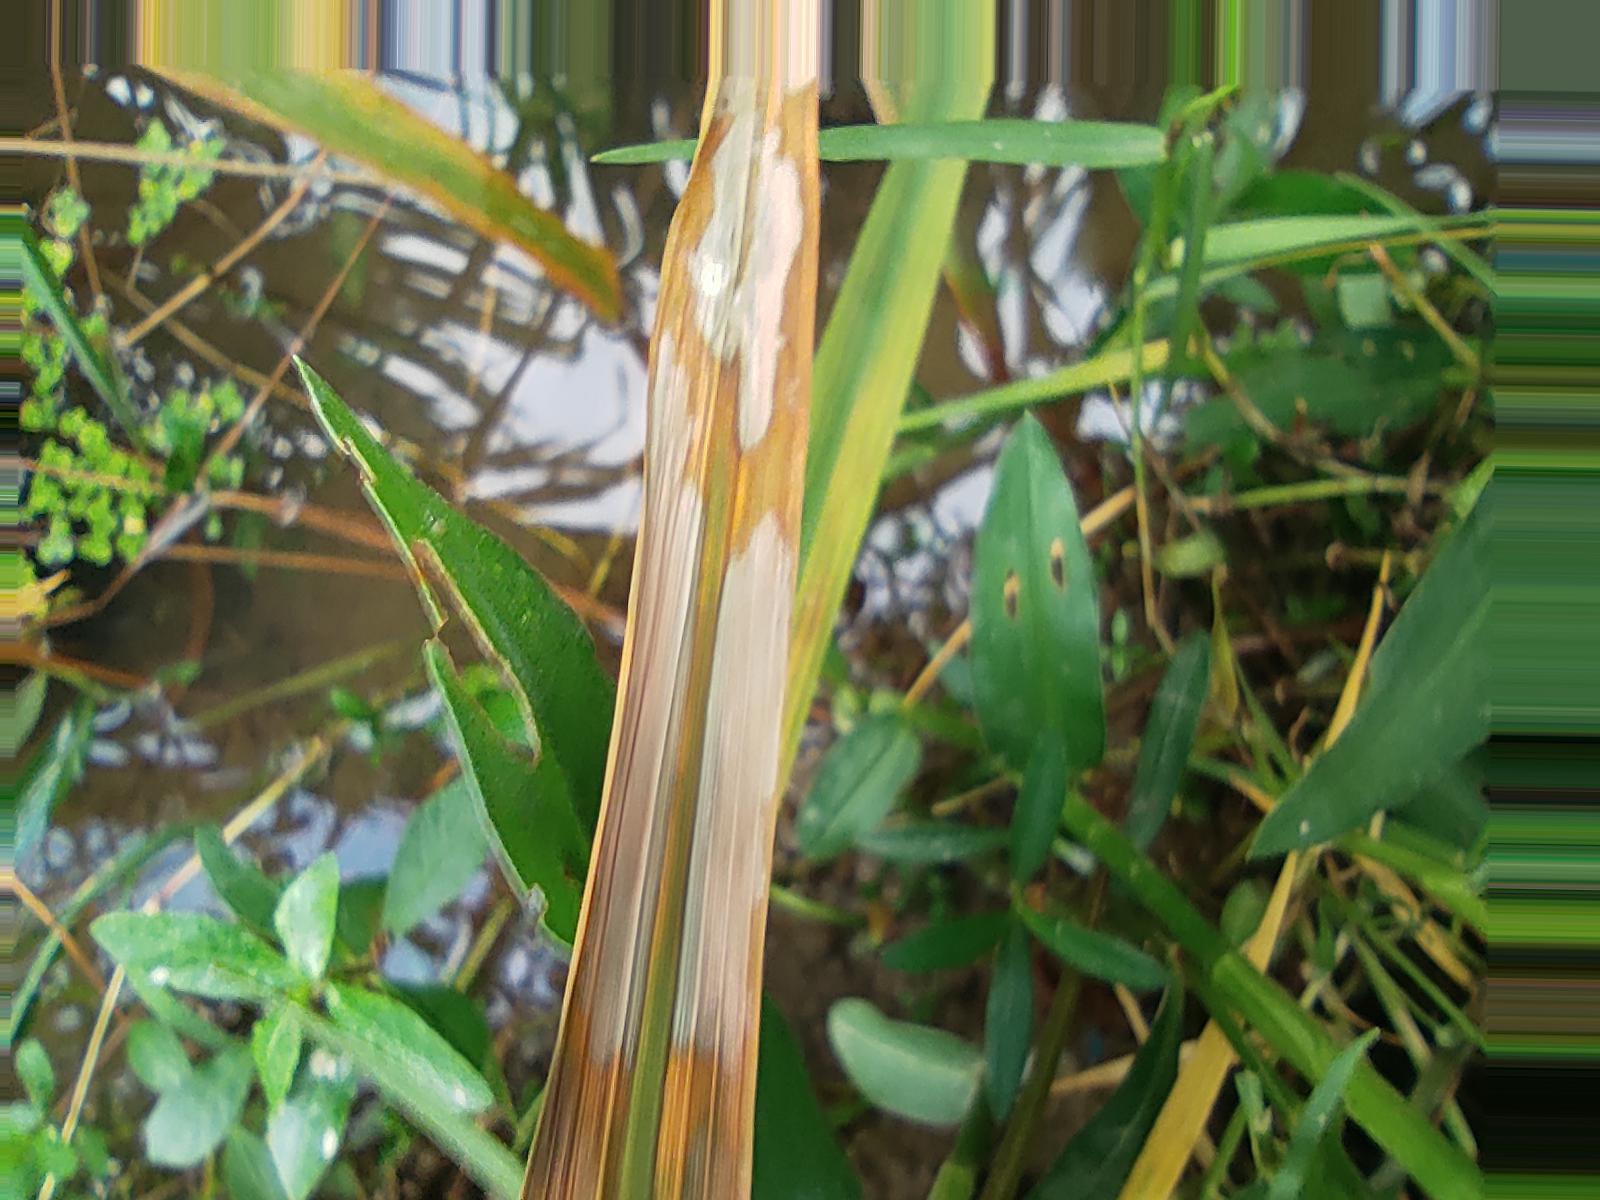
Nhãn: Bệnh Đốm Vằn ( Khô vằn ) ( Sheath Blight )